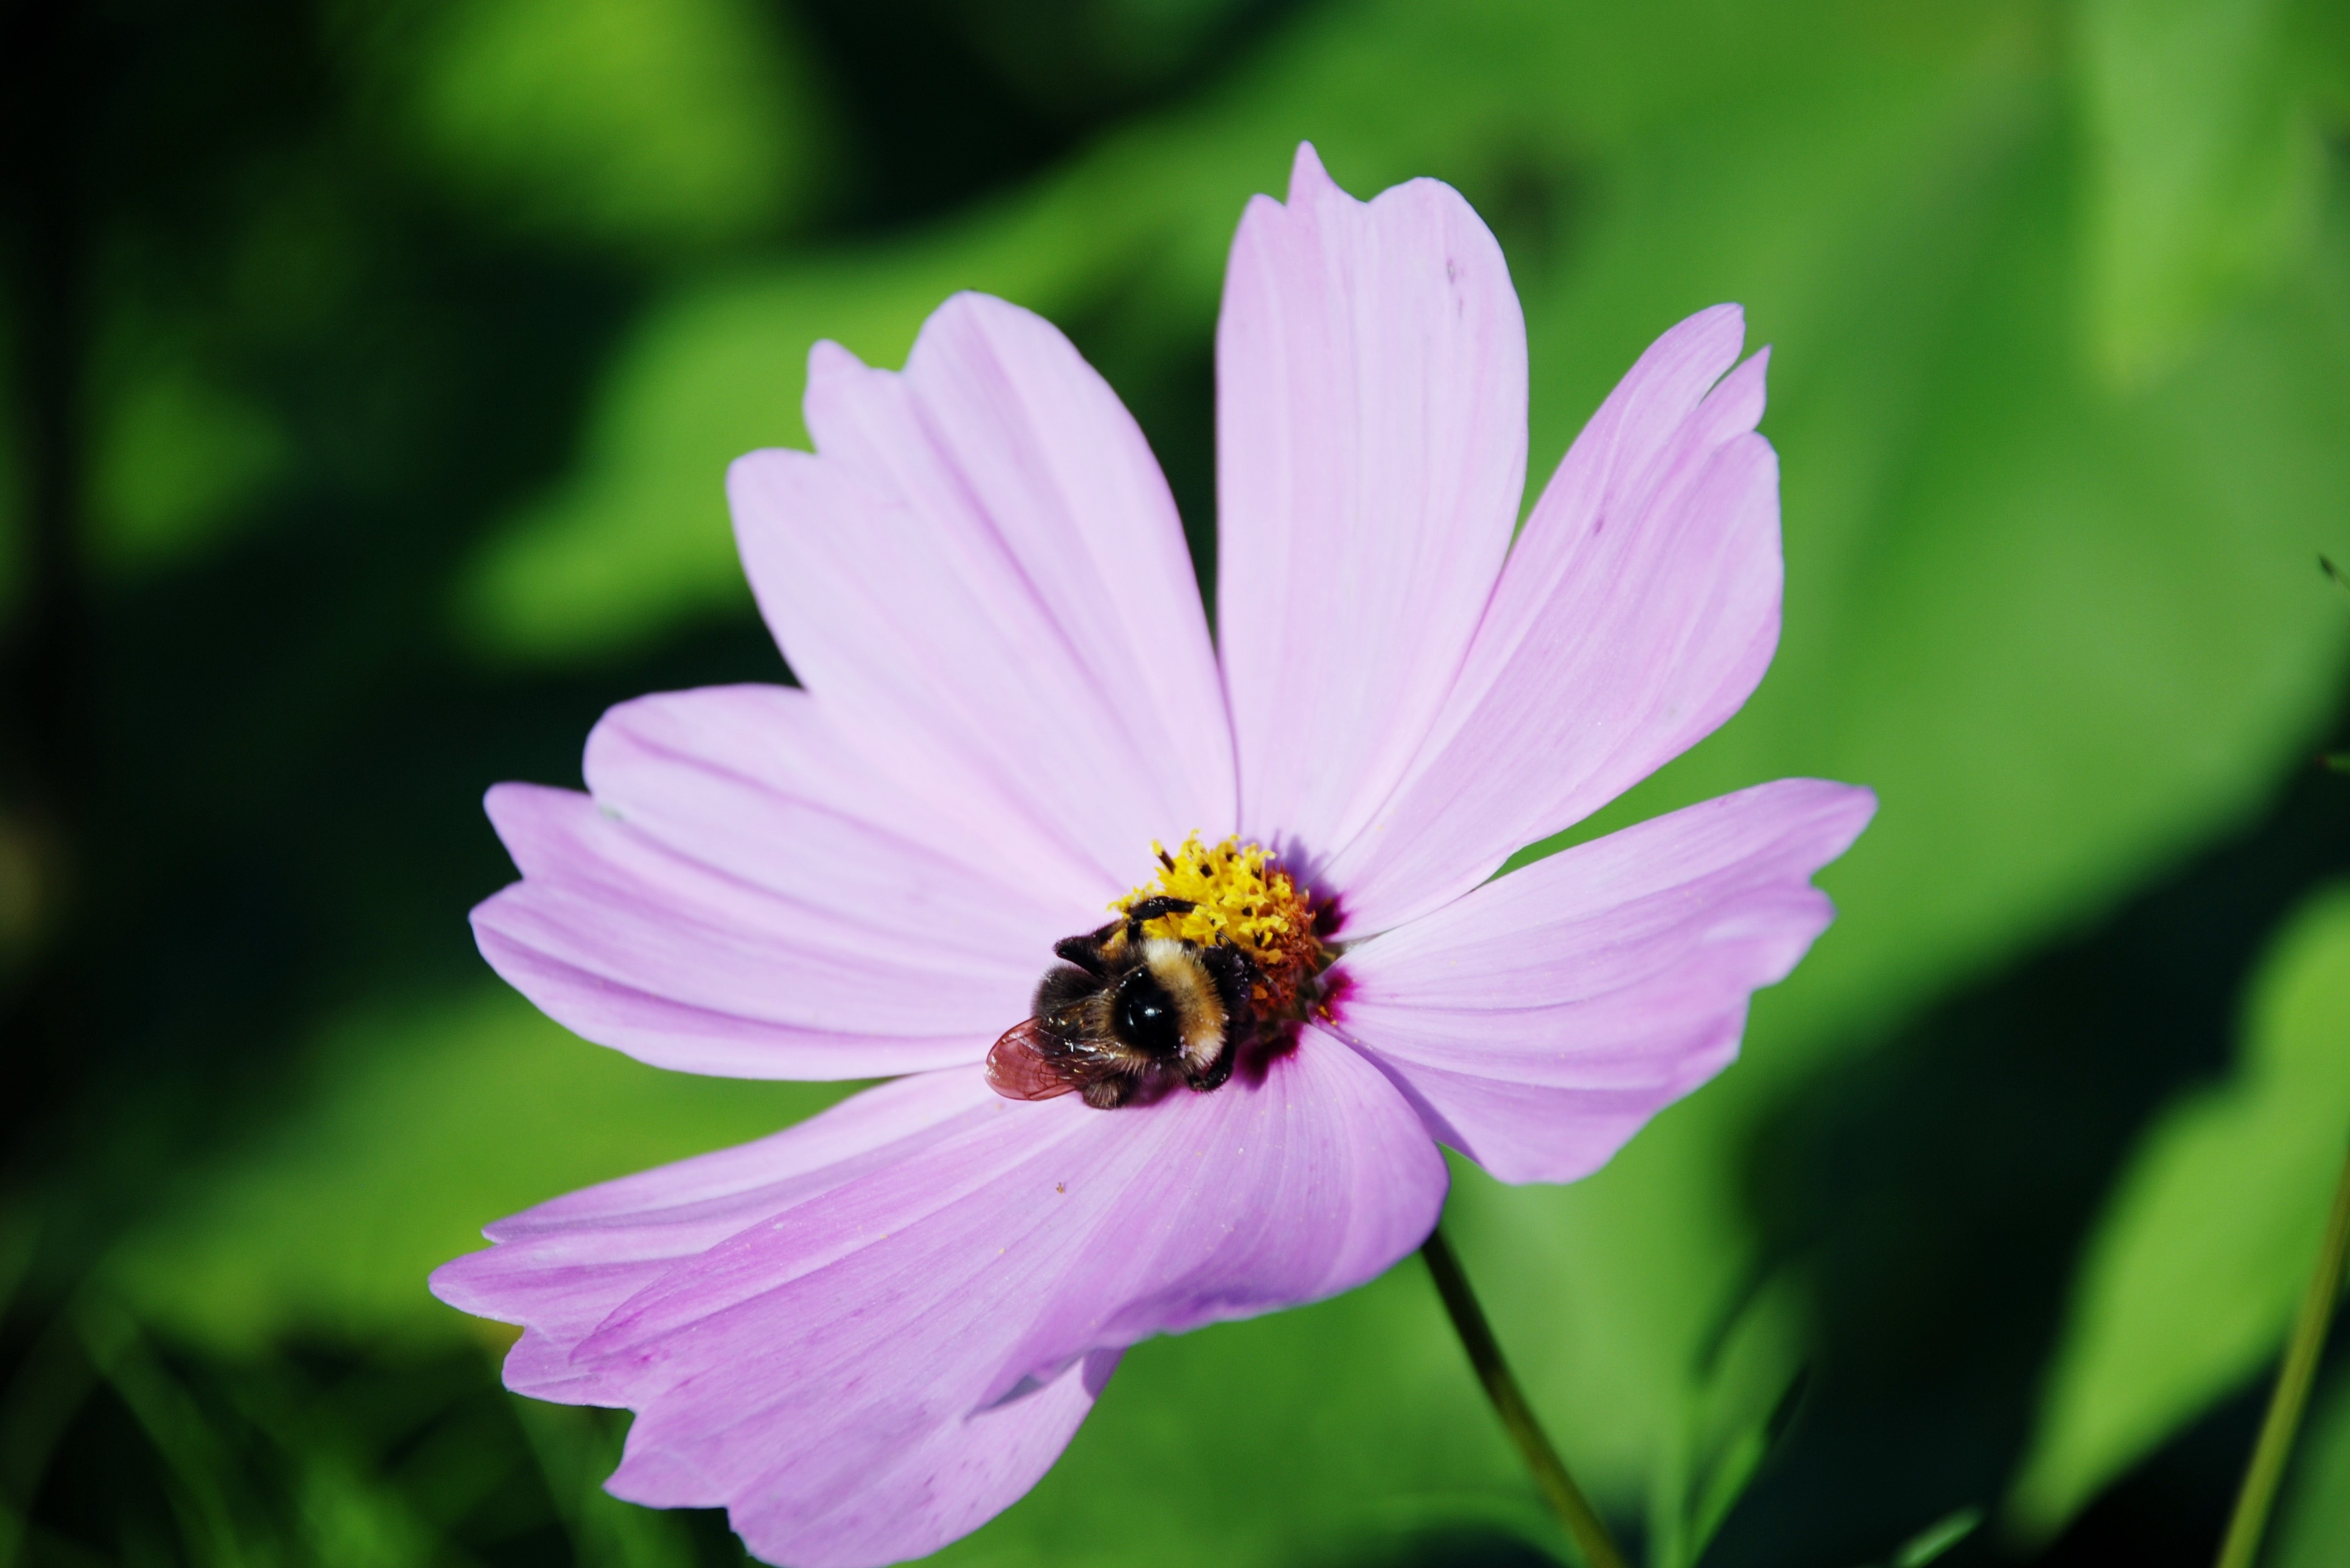
nature, blossom, plant, photography, meadow, cosmos, leaf, flower, purple, petal, bloom, daisy, green, insect, botany, colorful, flora, wildflower, flowers, close up, bee, beautiful, bumblebee, nectar, macro photography, flowering plant, daisy family, plant stem, land plant, garden cosmos, leilac